Penitent Magdalene (Donatello)

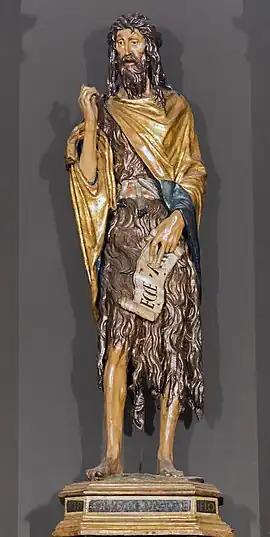
Donatello's statue of John the Baptist, still in the Frari Church in Venice, dated 1438

The revised dating of the "Saint John" had knock-on consequences for a far more celebrated wooden figure, the "Penitent Magdalene" long in the Florence Baptistery. This is "formidably expressive" in a stark style found in Donatello's last years, and had been dated to around 1456, or 1453–1455, until the date was found on the other figure; it is now dated generally to the late 1430s, or at any rate before Donatello went to Padua.